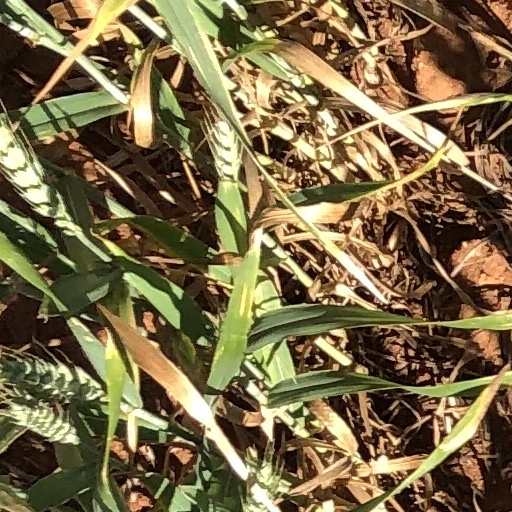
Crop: wheat